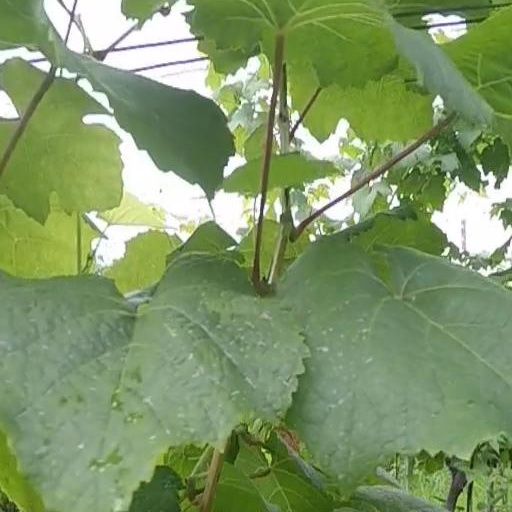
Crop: grape